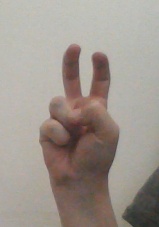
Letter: toot